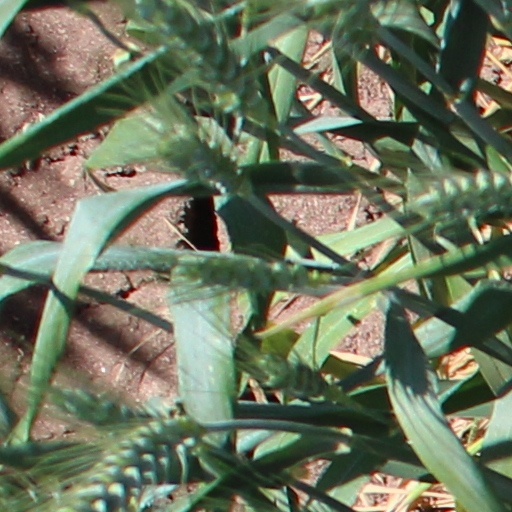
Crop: wheat